History of Antarctica

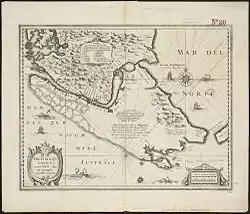
""The Magellan Strait and the new strait commonly known as Le Maire."" 1633's map of Strait of Magellan, showing Strait Le Maire at the right, marked "Fretum le Maire" (Latin) and "Straet Le Maire" (Dutch)

Aristotle speculated, "Now since there must be a region bearing the same relation to the southern pole as the place we live in bears to our pole...".